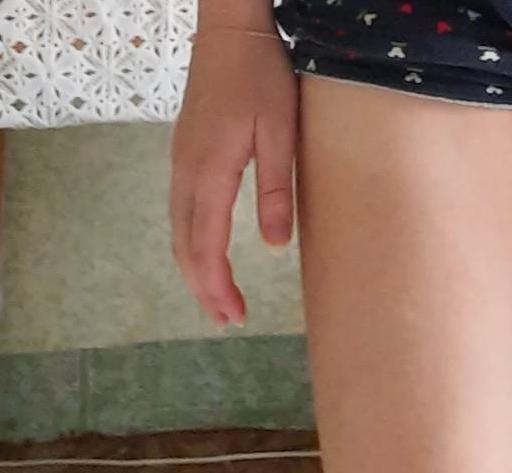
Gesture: no_gesture